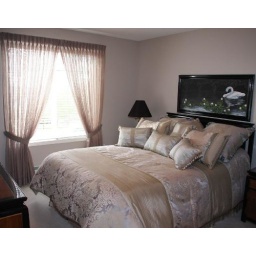
It is clear in the picture that how large the bedroom is. It has a very nice view from the window out.